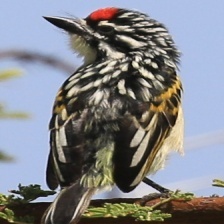
Species: D-ARNAUDS BARBET
Scientific name: TRACHYPHONUS DARNAUDII